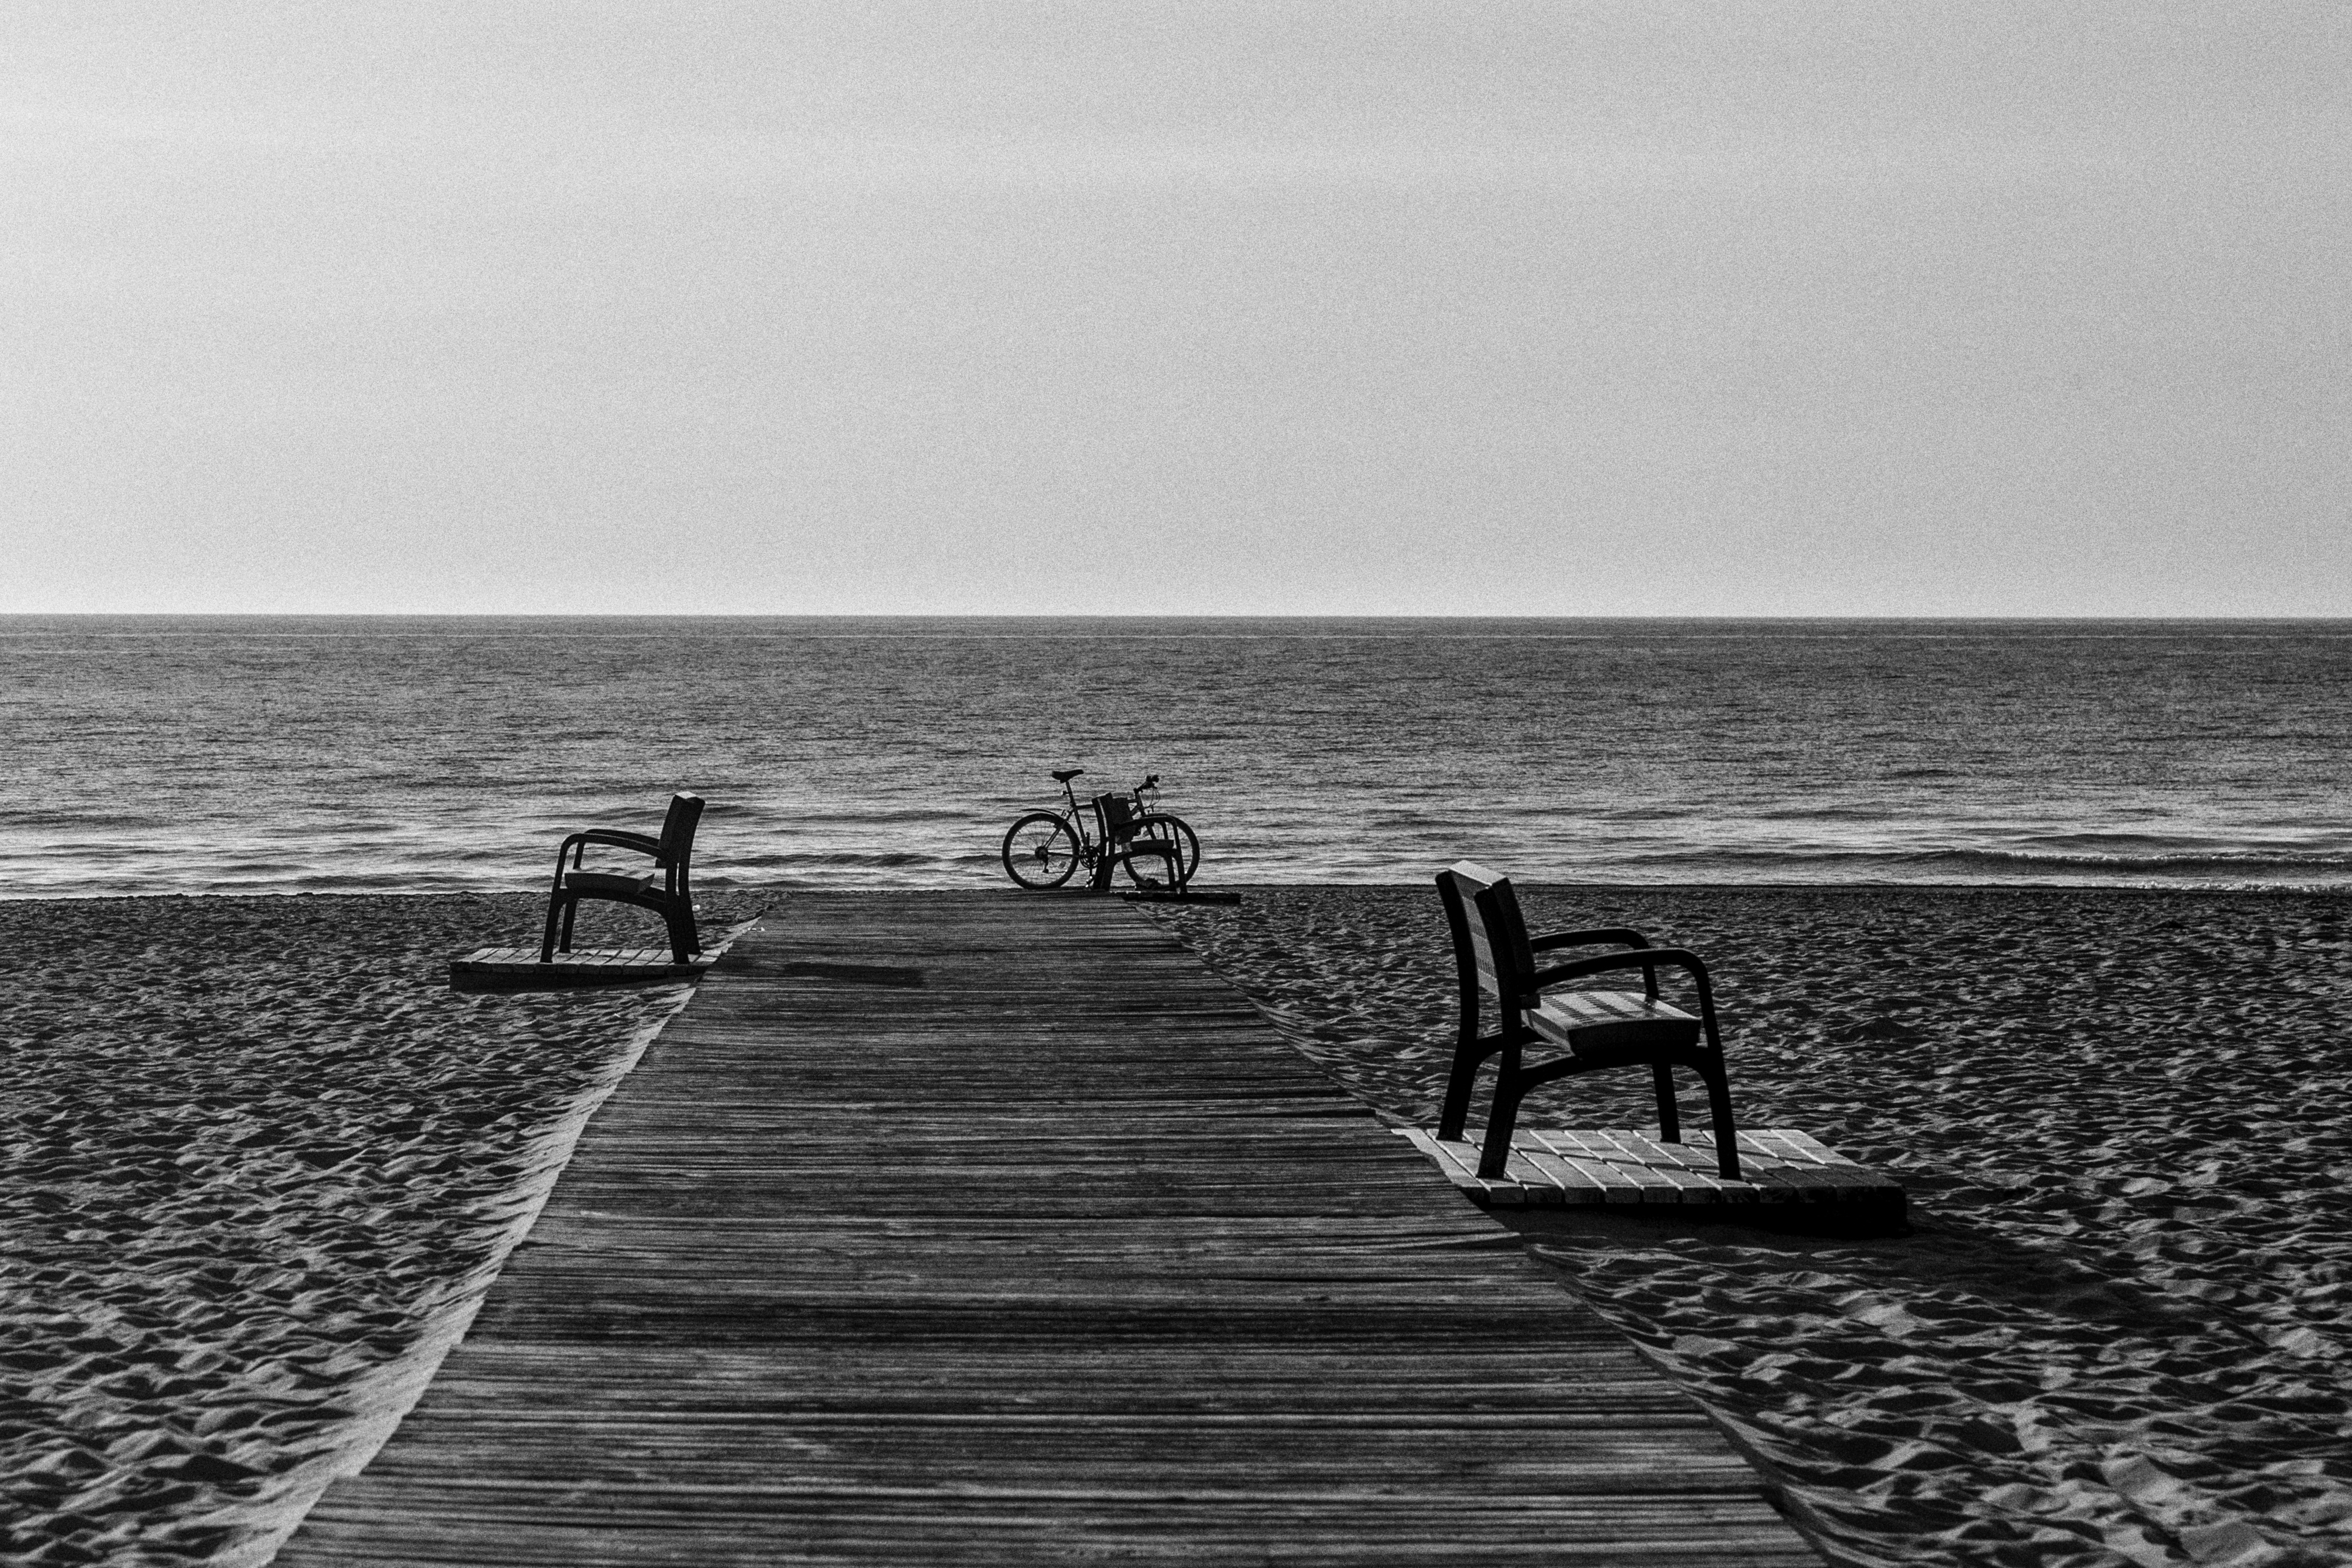
white, black and white, black, shore, sea, horizon, coast, ocean, body of water, pier, monochrome photography, beach, monochrome, walkway, wave, rock, bay, shape, sand, breakwater, boardwalk